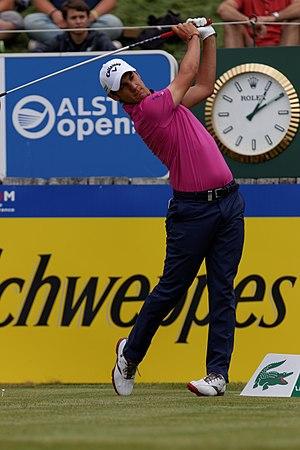
Matteo Manassero lors du second tour de l'Open de France 2014 - Golf National - Saint-Quentin-en-Yvelines (78) - départ du trou n° 1
Matteo Manassero, né le 19 avril 1993 à Negrar, est un golfeur italien, professionnel depuis 2010. Évoluant sur le Tour européen PGA, il a remporté 4 victoires sur le Tour européen et 2 sur l'Asian Tour.